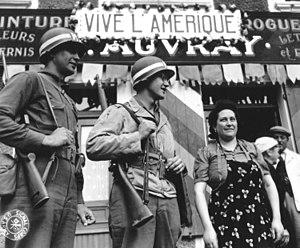
deux US MP's se tiennent avec une femme sous l'enseigne de la Peinture-Droguerie A. AUVRAY qui affiche une pancarte ""Vive l'Amérique"". Rue de Balleroy (GC 10 aujourd'hui la D 10) au Molay-Littry."